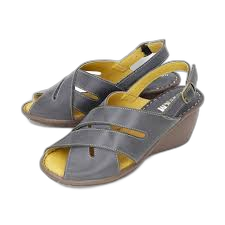
Waste category: shoes